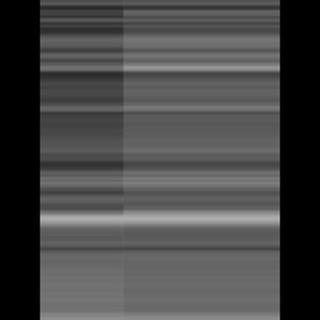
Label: sugarcane_mosaic